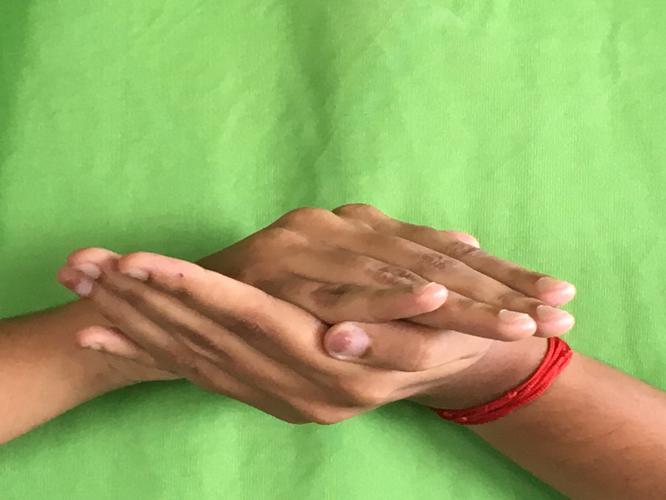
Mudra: Samputa
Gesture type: double_hand